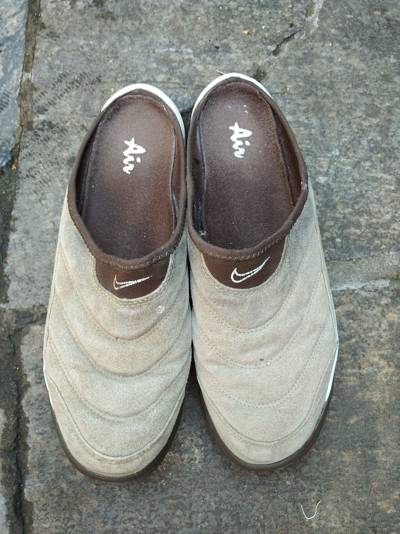
Waste category: shoes